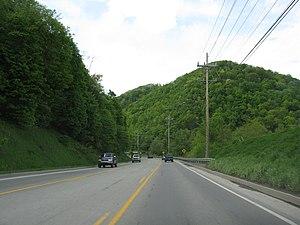
Taylor Township est un township, situé dans le comté de Blair, en Pennsylvanie, aux États-Unis. En 2010, il comptait une population de 2 465 habitants.